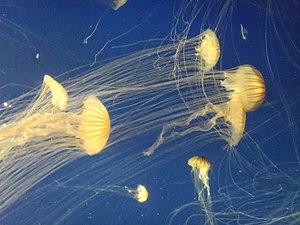
Méduses dans l'aquarium d'Atlanta
Le terme méduse est un nom vernaculaire désignant les formes libres de nombreux groupes de cnidaires et qui s'opposent donc aux formes polypes, sessiles. En apparence, ces animaux gélatineux sont très frustes. Ils sont dépourvus de squelette, de cerveau et de poumon mais, en réalité, leur structure est complexe, et ils peuvent posséder des structures sensorielles très élaborées comme des ocelles, rassemblées au sein de rhopalies.